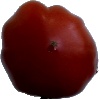
Label: tomato_heart